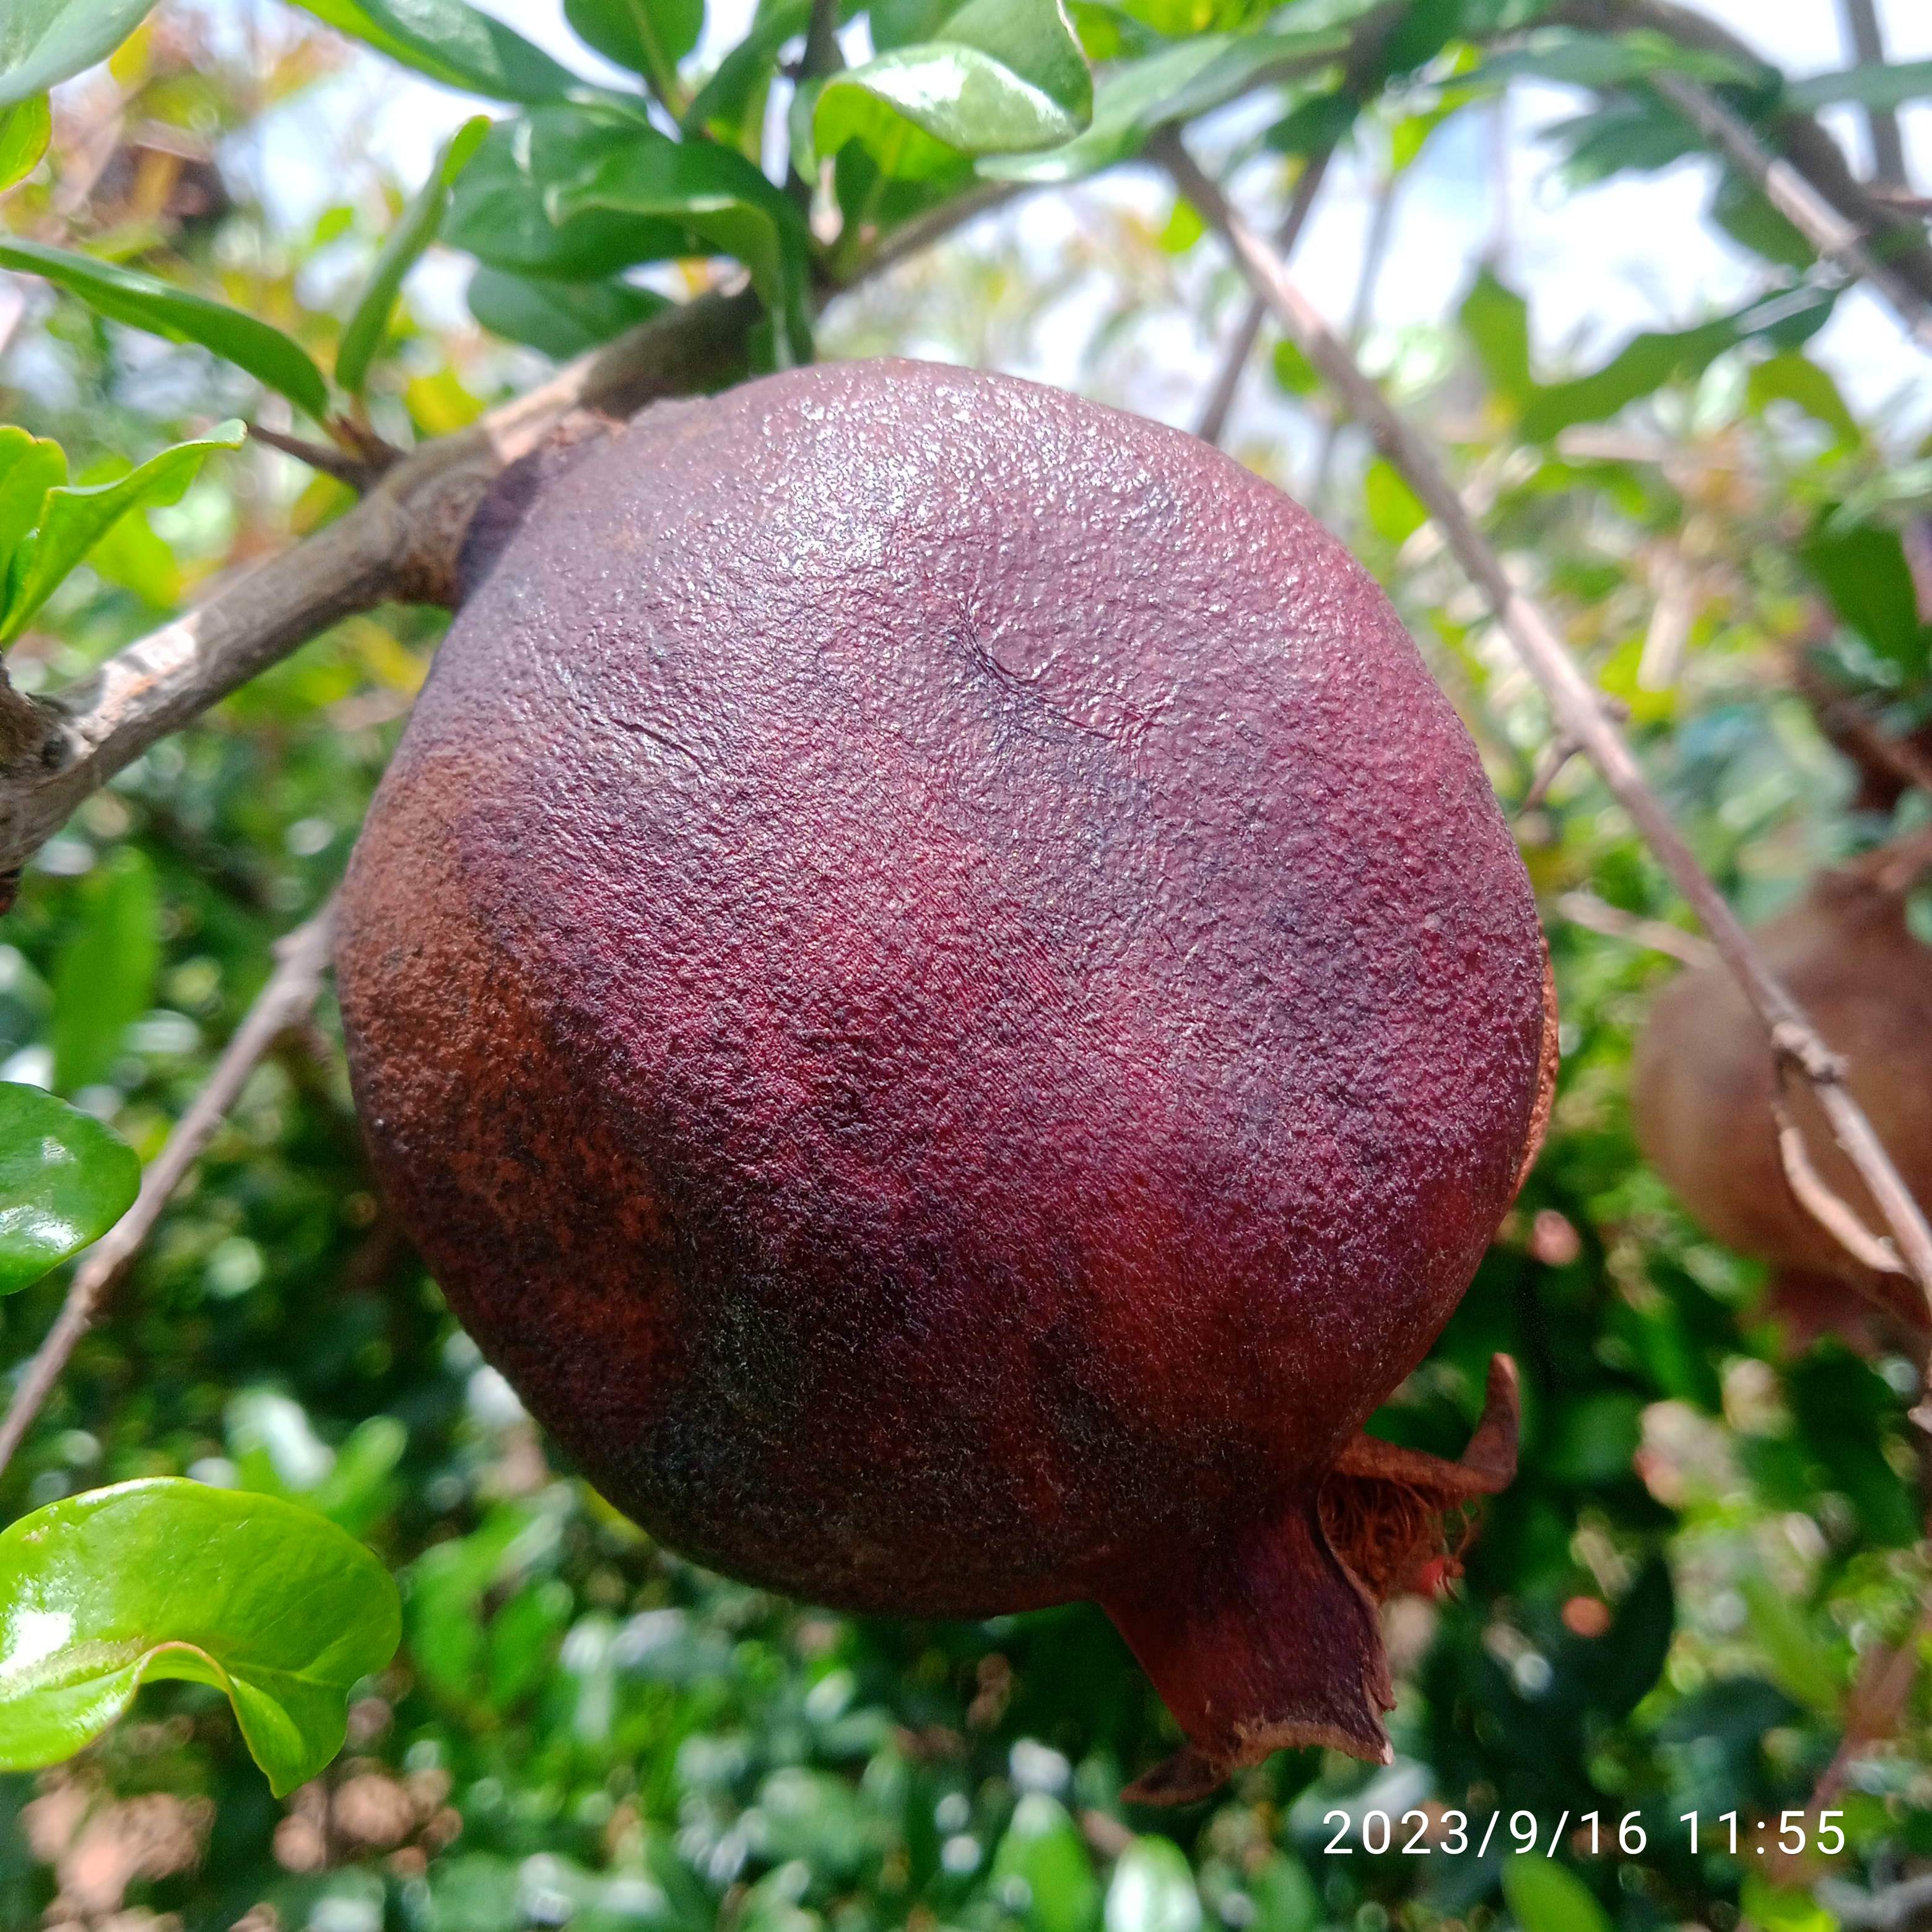
Label: Alternaria